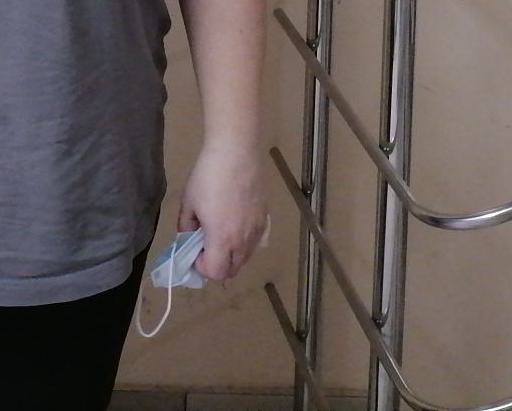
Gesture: no_gesture